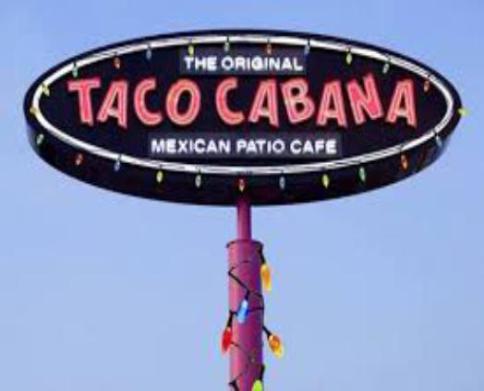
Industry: Food